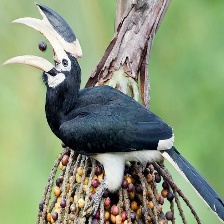
Species: MALABAR HORNBILL
Scientific name: OCYCEROS GRISEUS
ImageNet parent category: hornbill